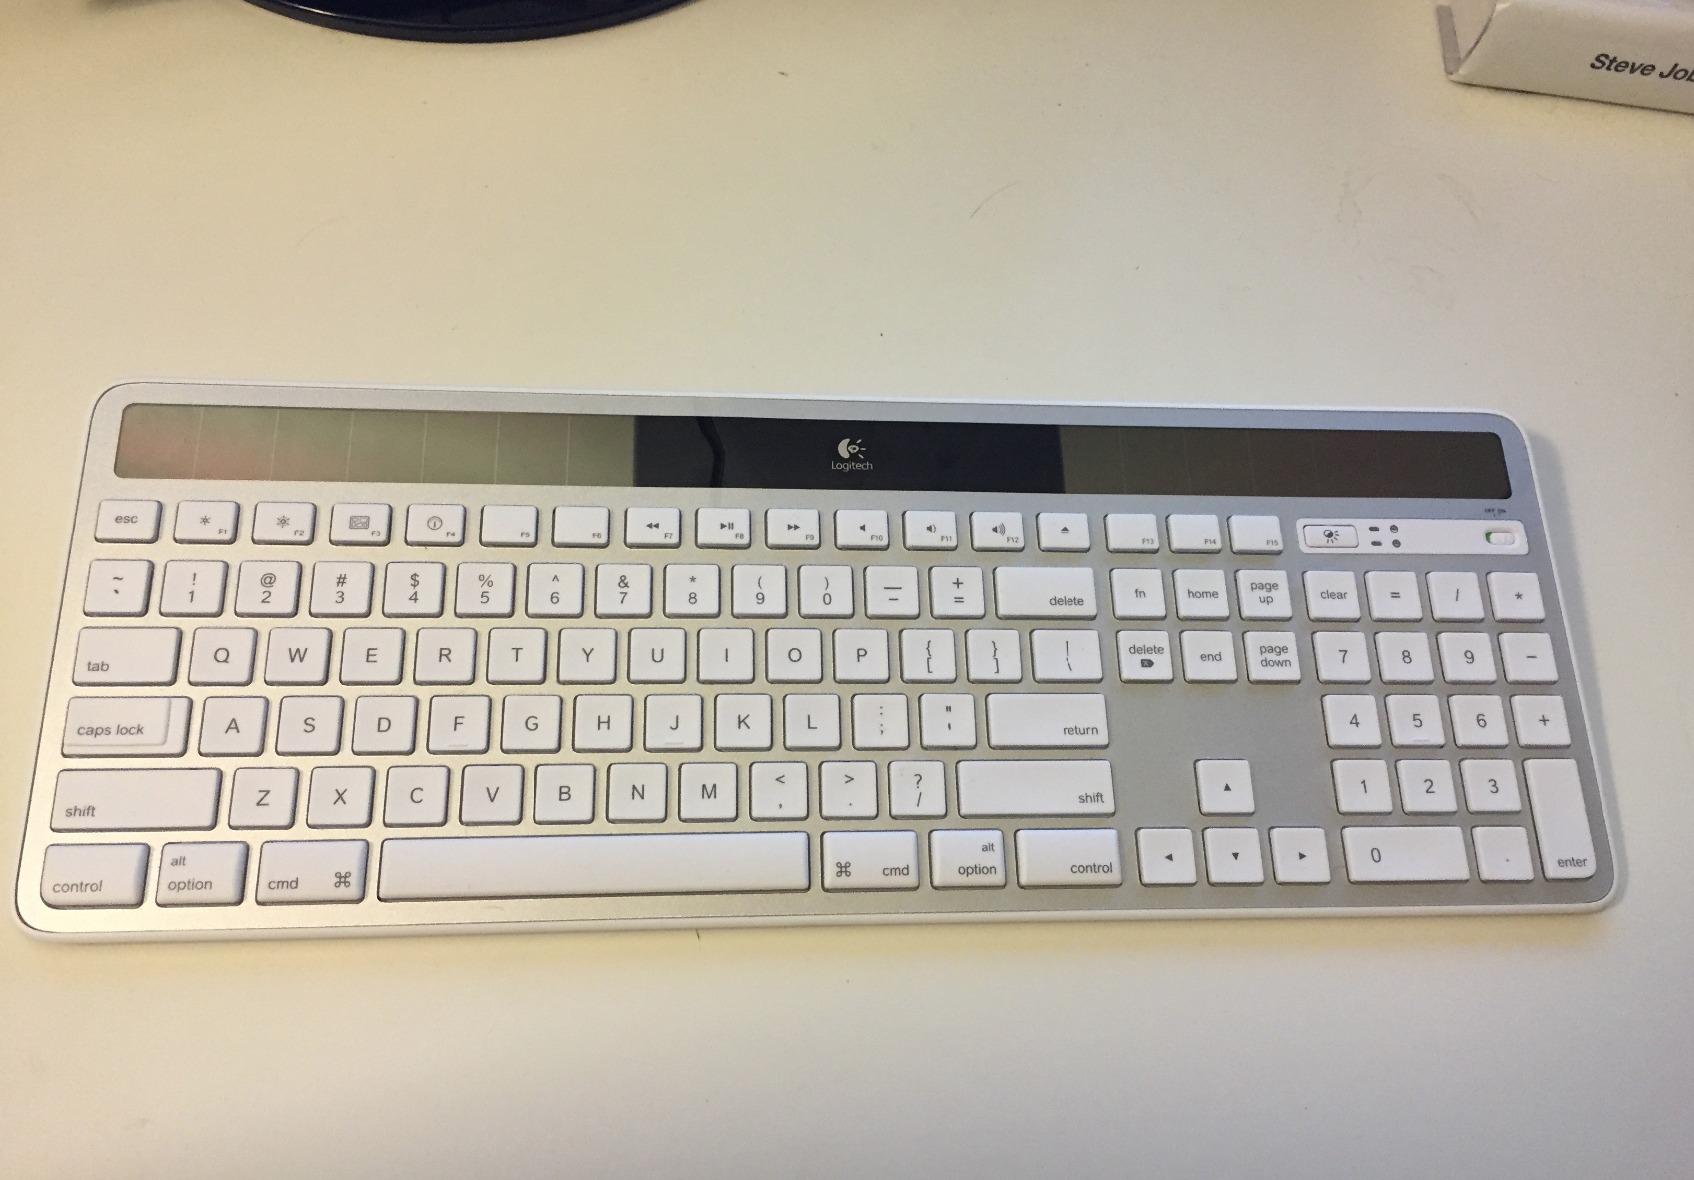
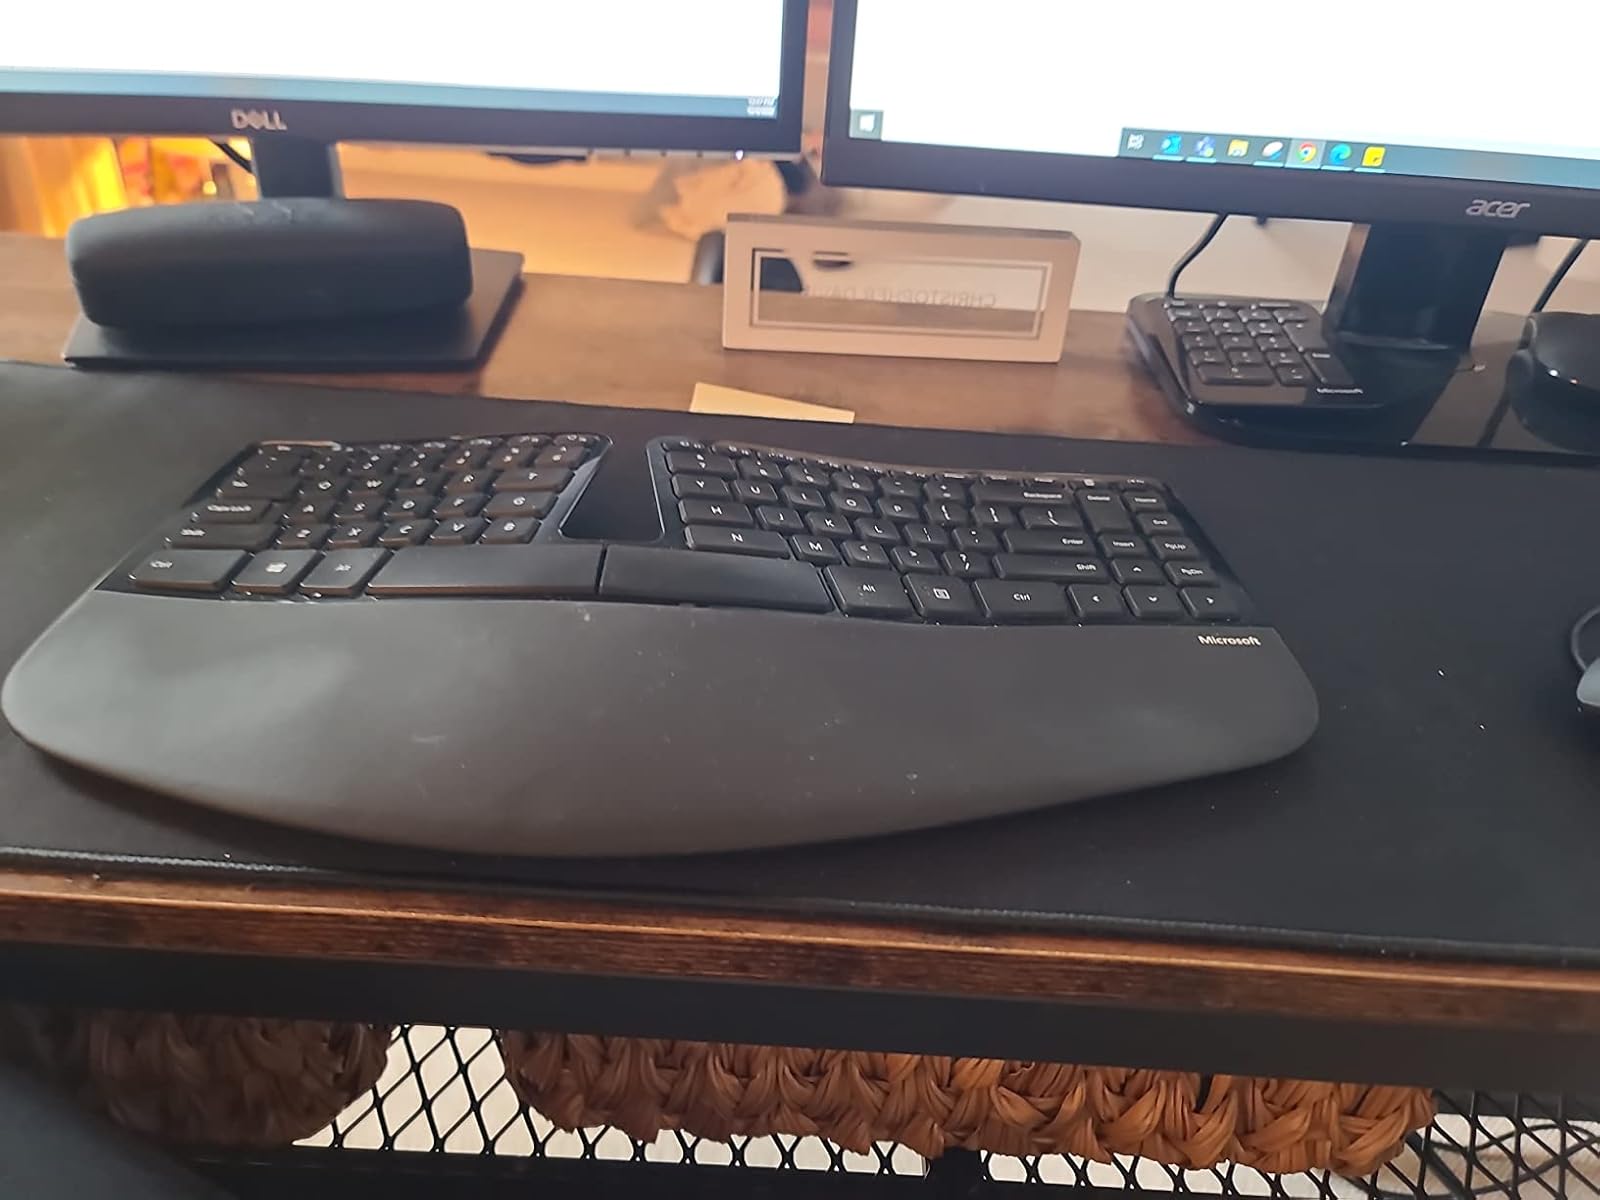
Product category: keyboard
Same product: no